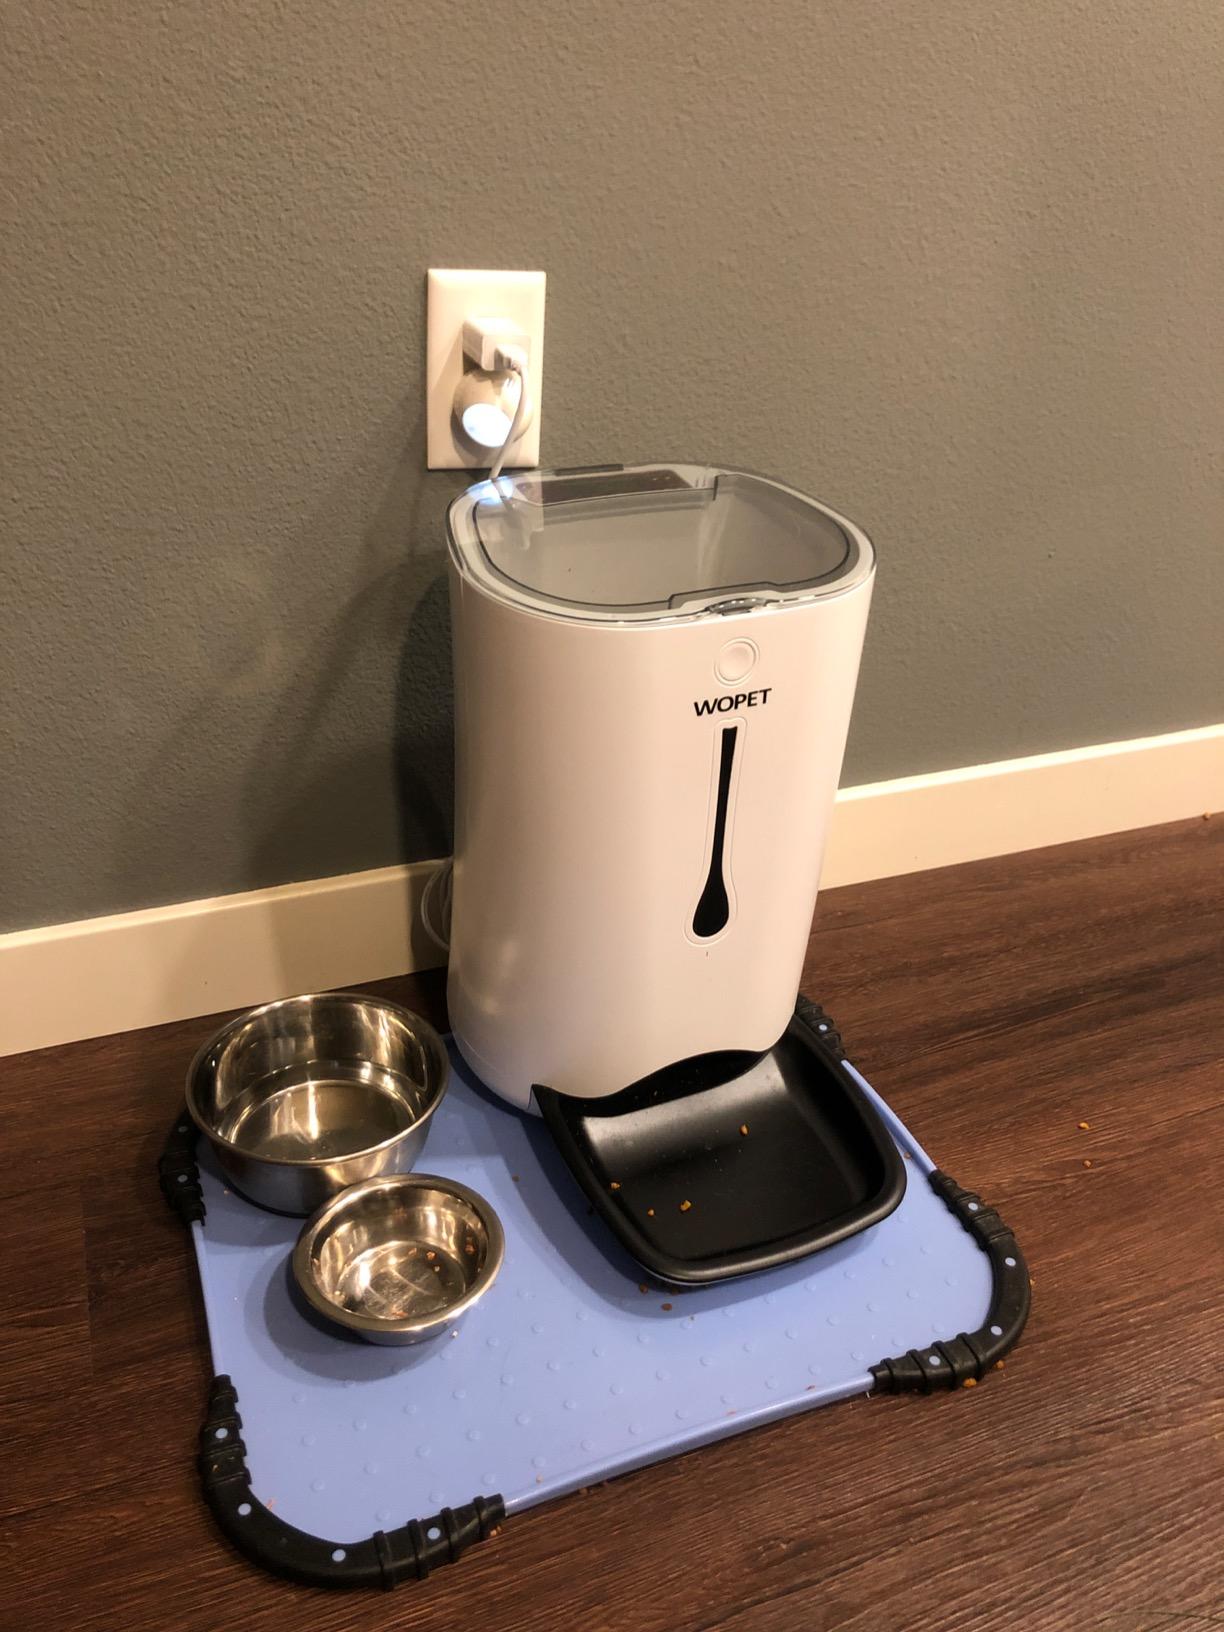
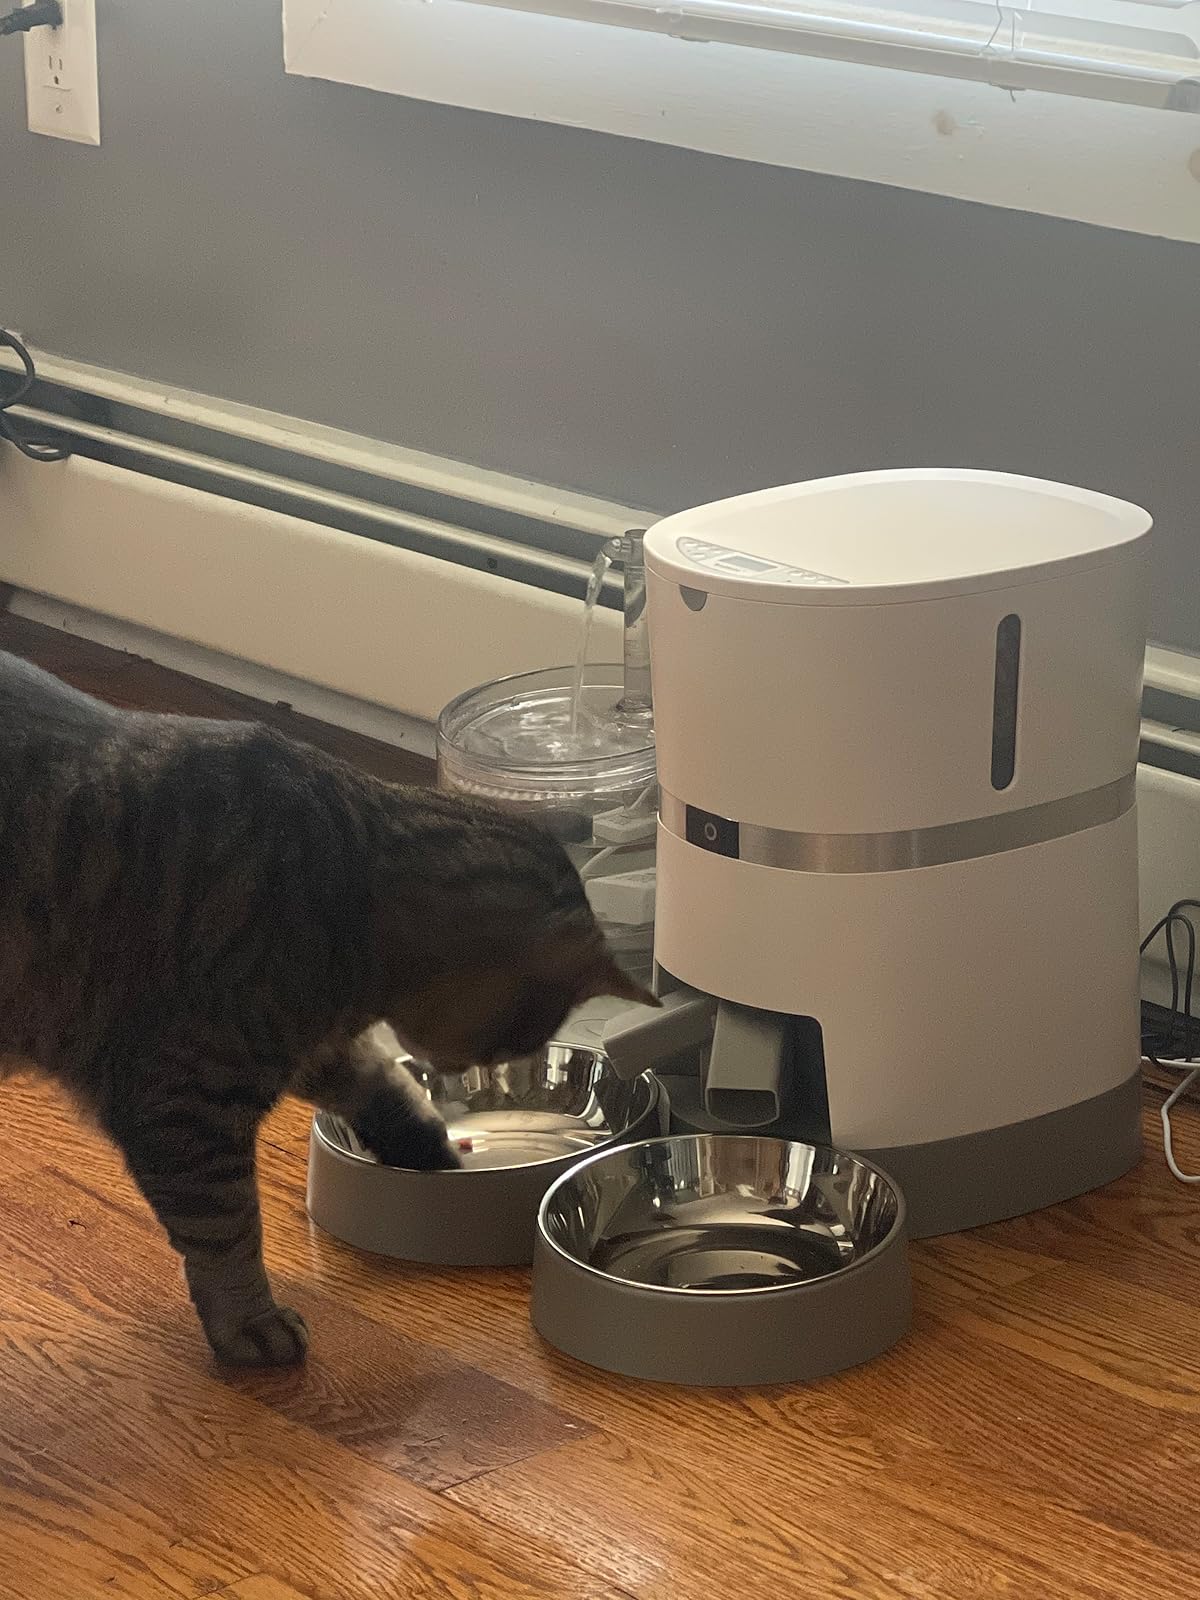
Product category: items_feeder
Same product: no